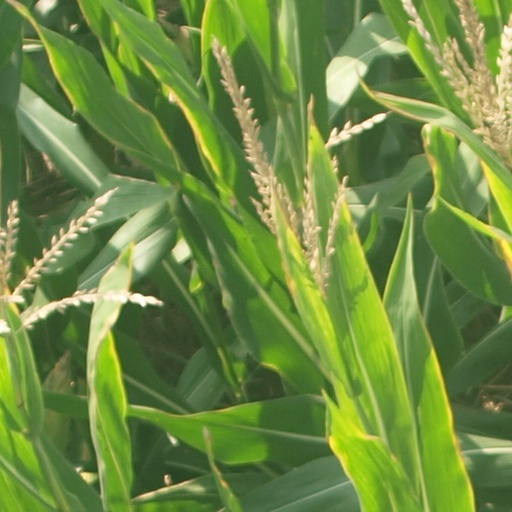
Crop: maize; corn